Zdzisława Sośnicka

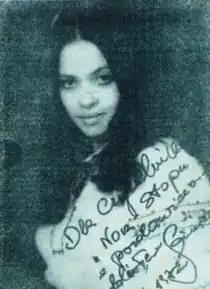
Sośnicka in 1972

Zdzisława Barbara Sośnicka (born 29 August 1945, in Kalisz) is a Polish singer who became popular in the 1970s and 1980s. She was awarded a Grand Prix at the 1988 National Festival of Polish Song in Opole for her entire body of work.